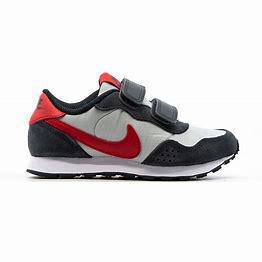
Brand: Nike
Model: MD Valiant